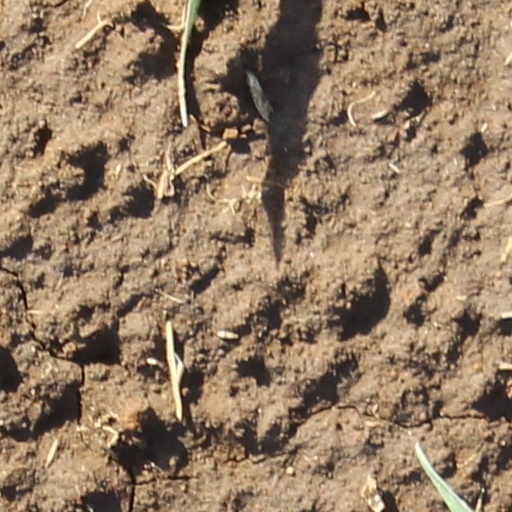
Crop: wheat